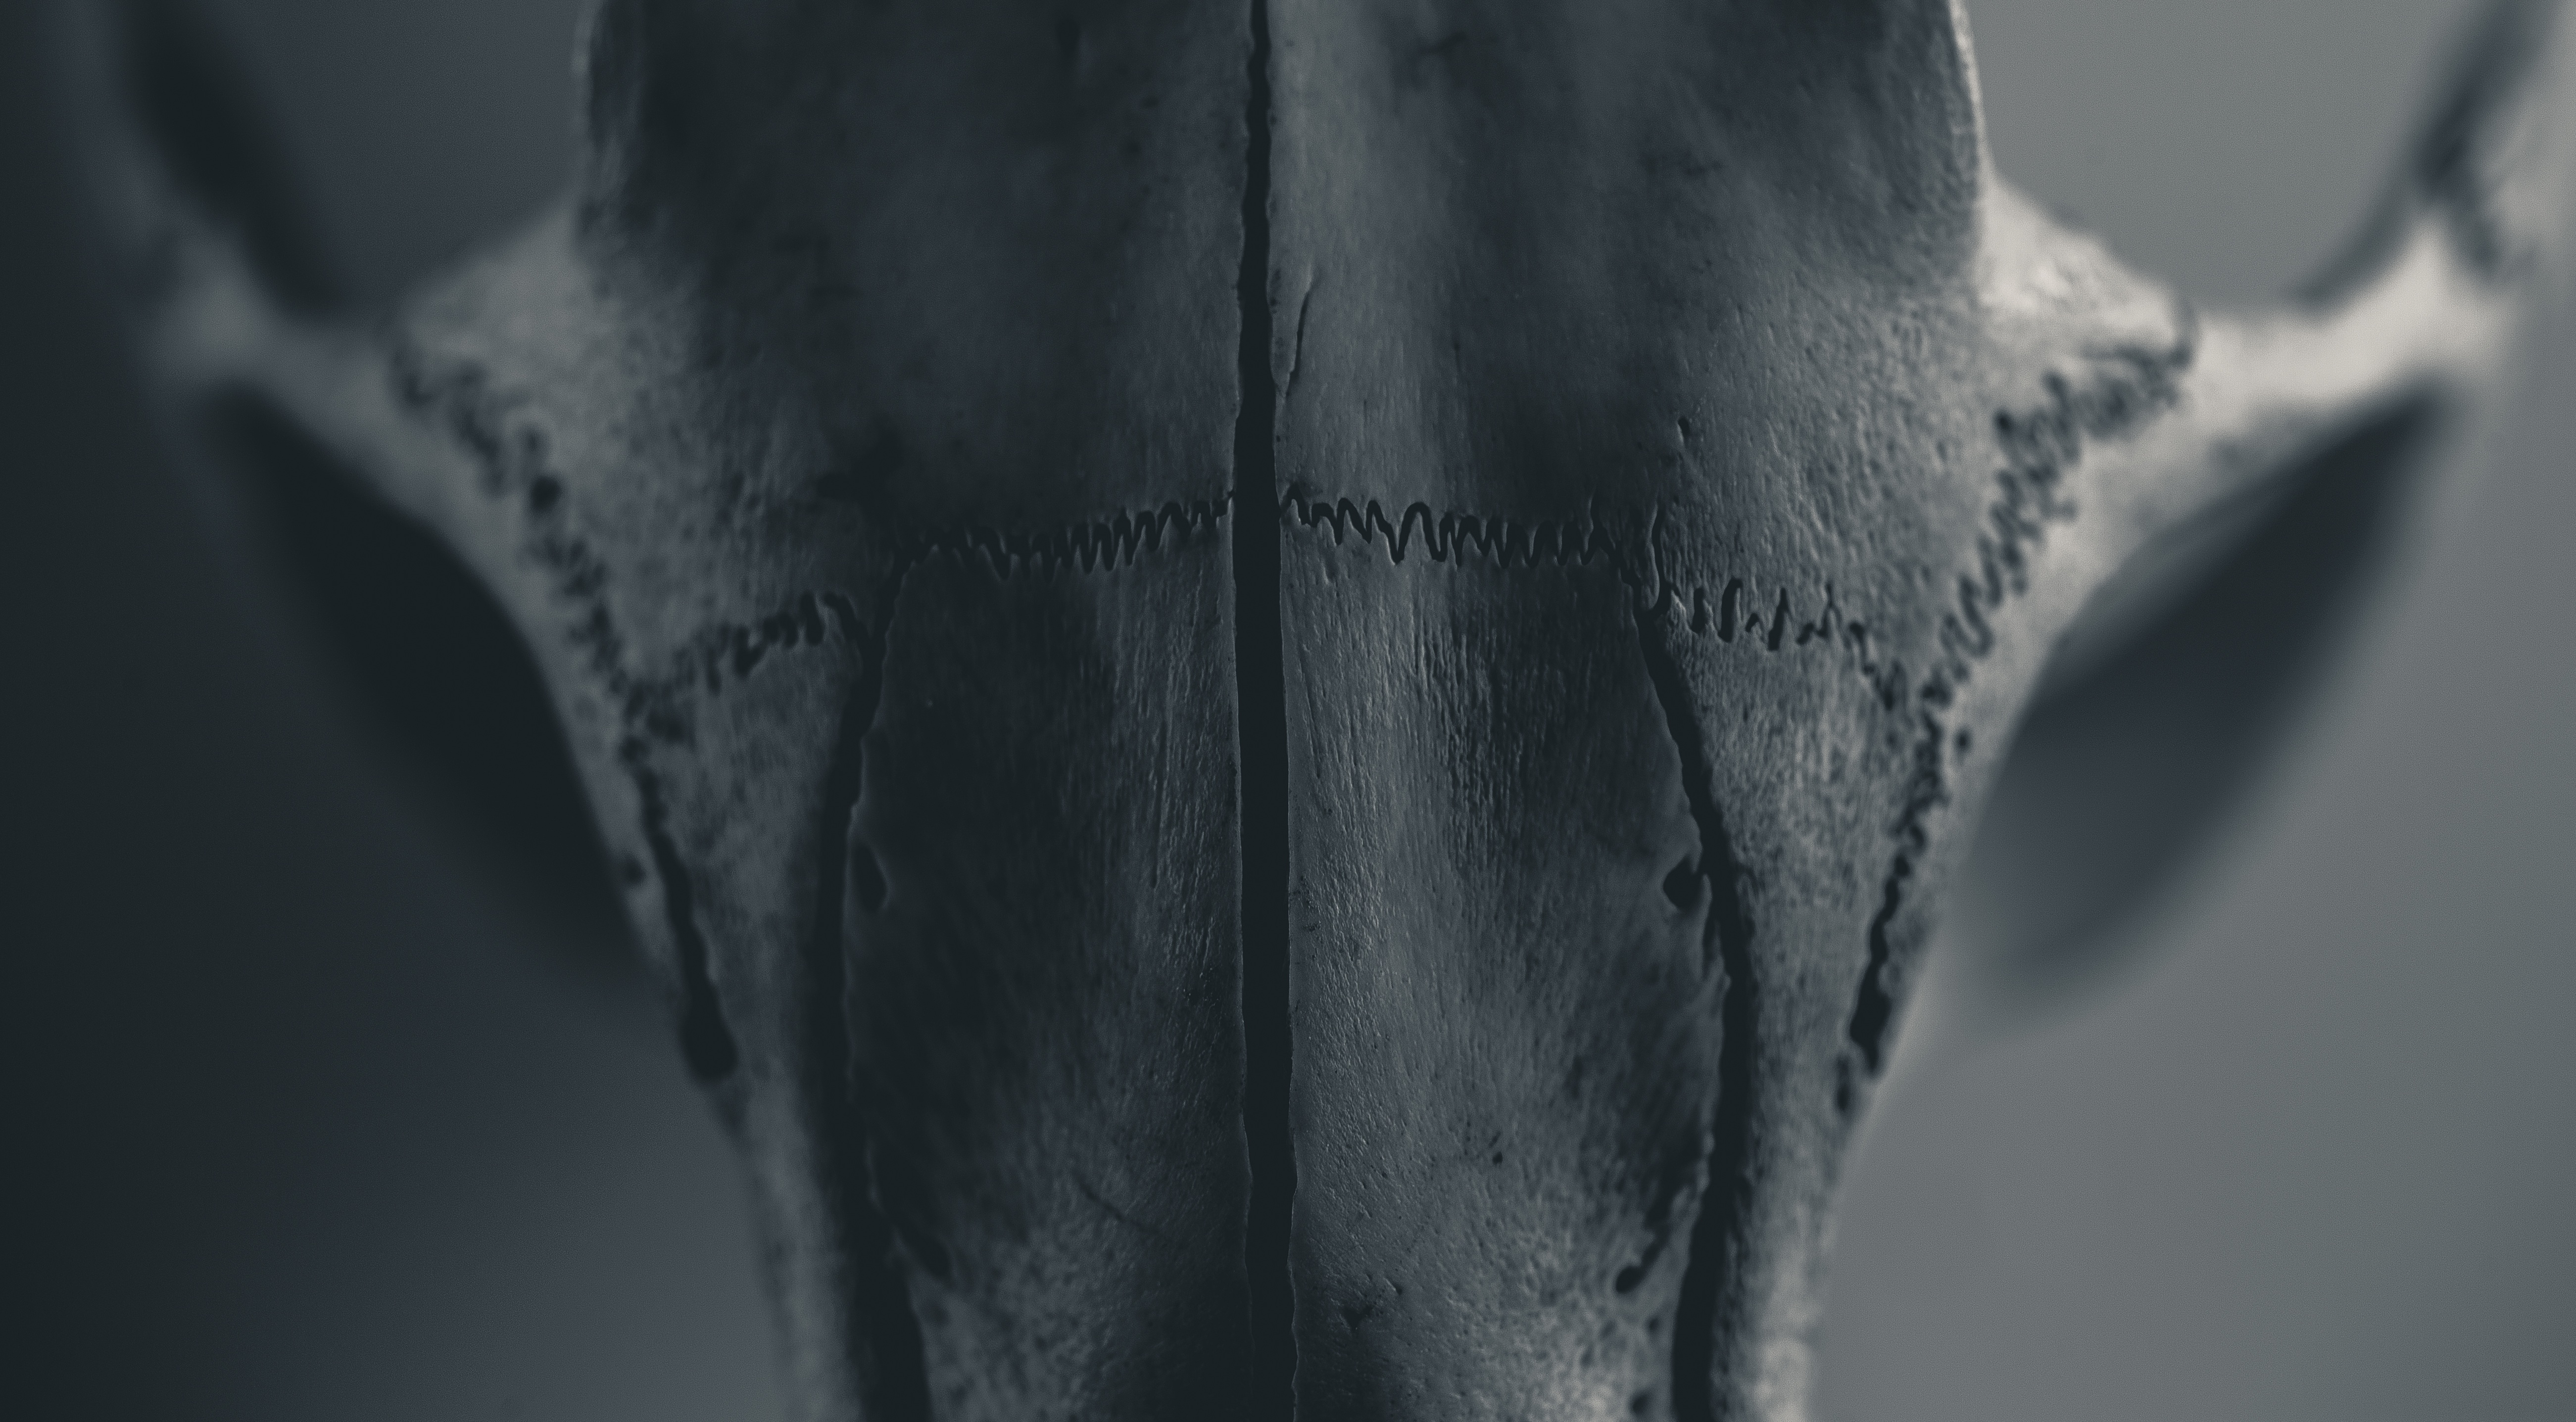
black and white, leg, monochrome, arm, close up, human body, footwear, monochrome photography